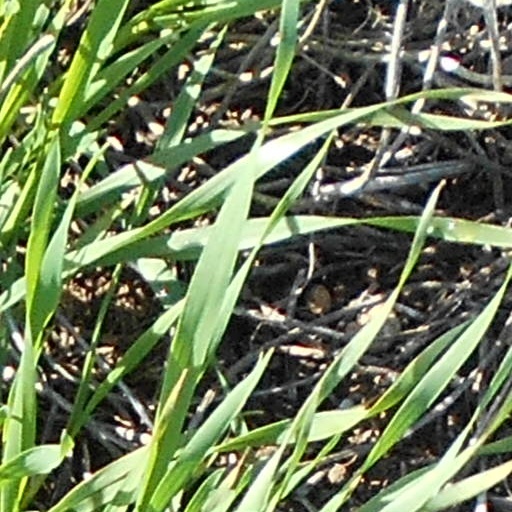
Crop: wheat